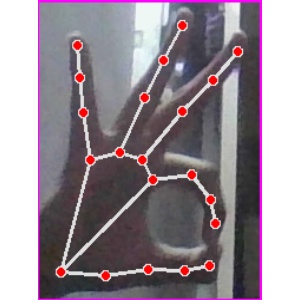
अक्षर: ण